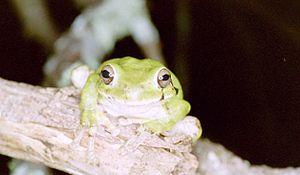
Smilisca baudinii est une espèce d'amphibiens de la famille des Hylidae.